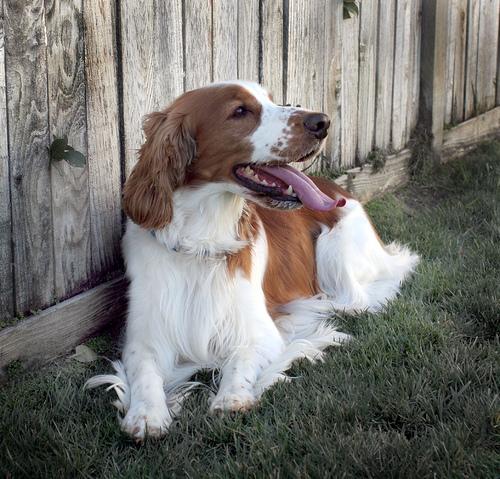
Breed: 202-n000023-Welsh_springer_spaniel